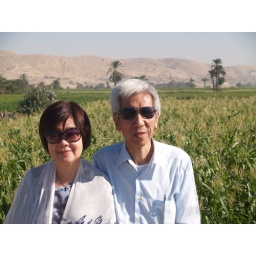
PA130093 Ngs in front of lush corn field thanks to irrigation from the river Nile